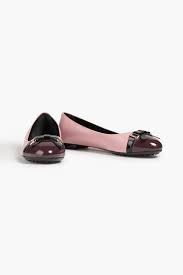
Label: Ballet Flat